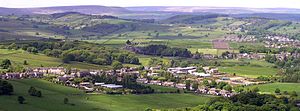
Peak District / Galleri
Peak District er et højlandsområde i det centrale og nordlige England, øst for Manchester. Det meste ligger i Derbyshire, men også indenfor Cheshire, Staffordshire samt South og West Yorkshire. Det meste af området er inkluderet i Peak District nationalpark, som var den første nationalparken i Storbritannien. Parkgrænserne blev trukket sådan at man undgik at få byer med, men Buxton er praktisk talt omringet af parken.